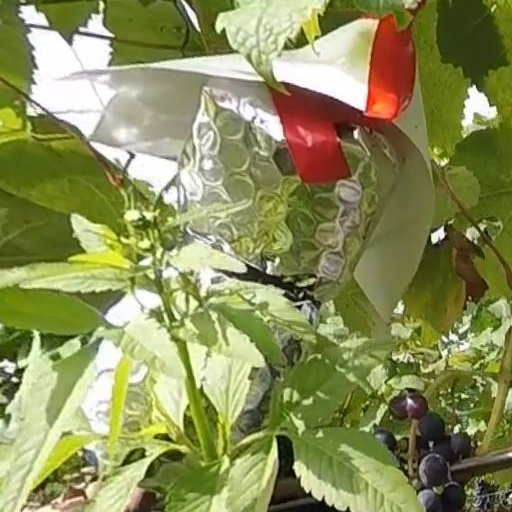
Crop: grape